Richard Hell

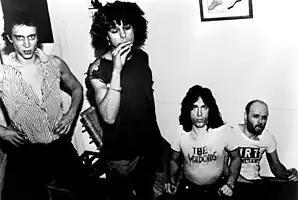
The punk band Richard Hell and the Voidoids in a 1977 press photo. (L-R): Richard Hell, Ivan Julian, Marc Bell (Marky Ramone), and Robert Quine

Richard Lester Meyers was born in Lexington, Kentucky, in 1949. His father, a secular Jew, was an experimental psychologist, researching animal behavior. He died when Hell was seven years old. Hell was then raised by his mother, Carolyn H. Rhodes, who came from Methodists of Welsh and English ancestry. After her husband's death, she returned to school and became a professor.